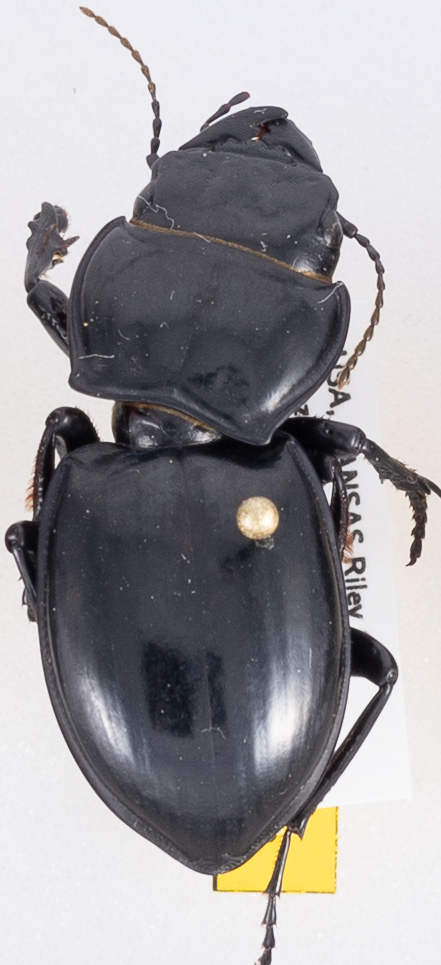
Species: Pasimachus californicus
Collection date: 2019-08-26
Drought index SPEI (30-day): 1.766
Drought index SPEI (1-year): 1.85
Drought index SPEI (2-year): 1.038